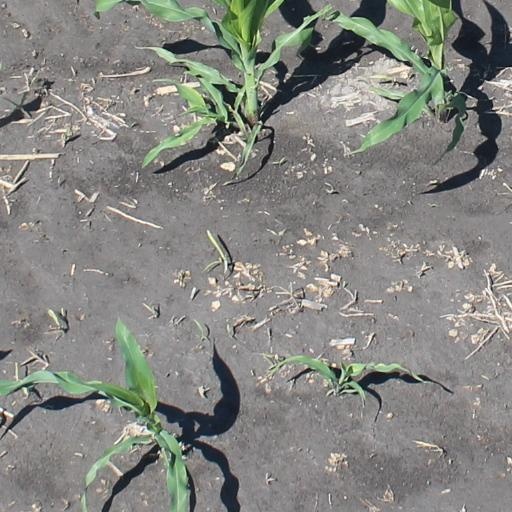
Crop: maize; corn